Douglas B-18 Bolo

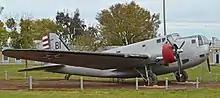
B-18 at Castle Air Museum in California

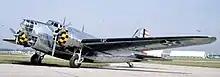
B-18A at the National Museum of the United States Air Force, in Ohio

Six B-18s are known to exist, five of them preserved or under restoration in museums in the United States, and one is a wreck still located at its crash site: